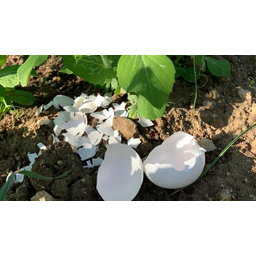
Label: eggshells